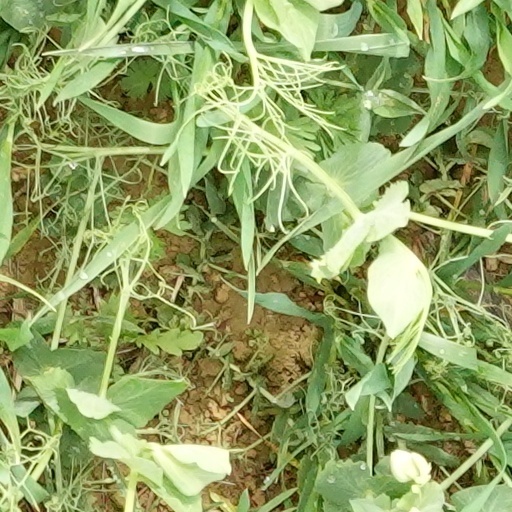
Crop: wheat